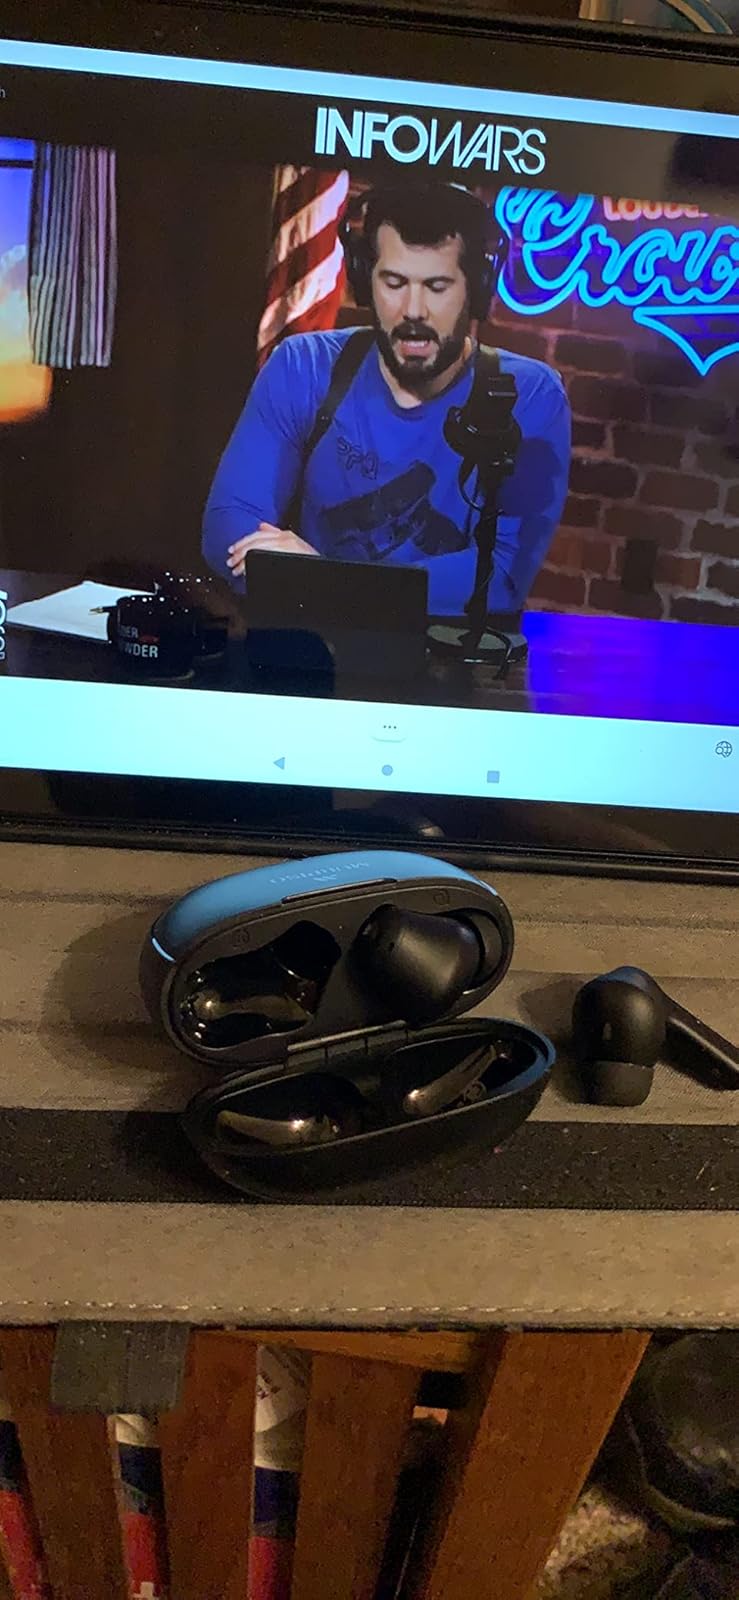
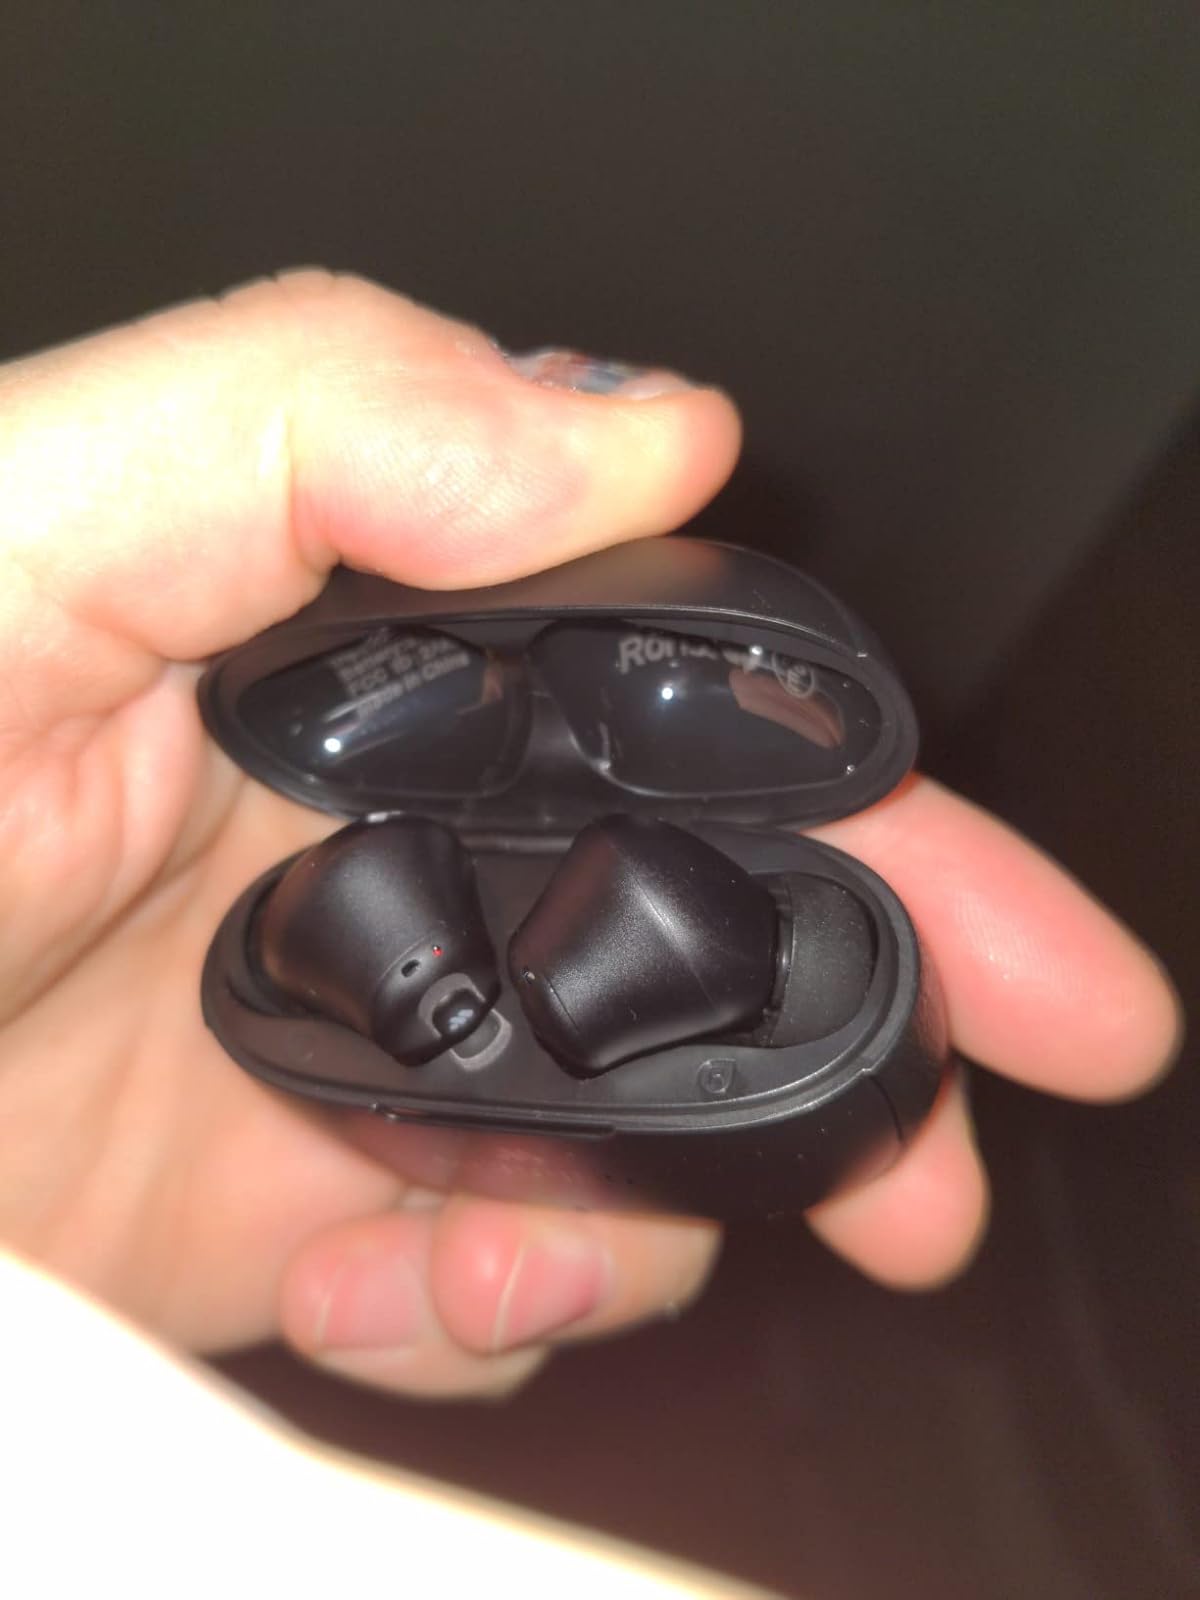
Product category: earbuds
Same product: yes